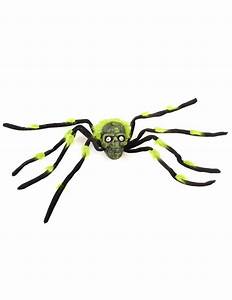
Label: ragno